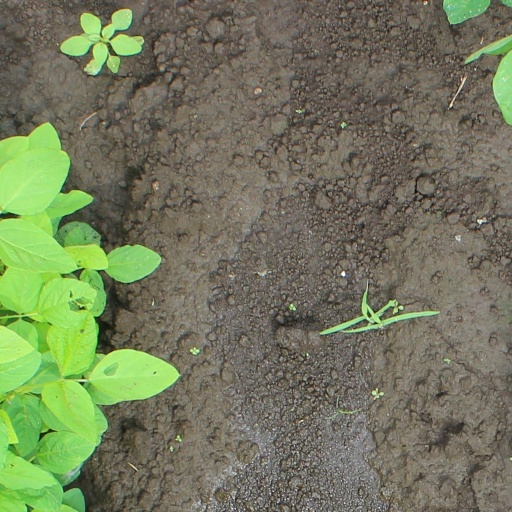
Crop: soybean